Vasile Adamachi

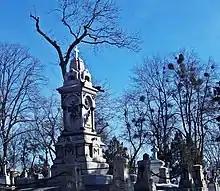
Grave of Vasile Adamachi

Vasile Adamachi (January 1, 1817–March 8, 1892) was a Moldavian-born Romanian philanthropist and man of letters.